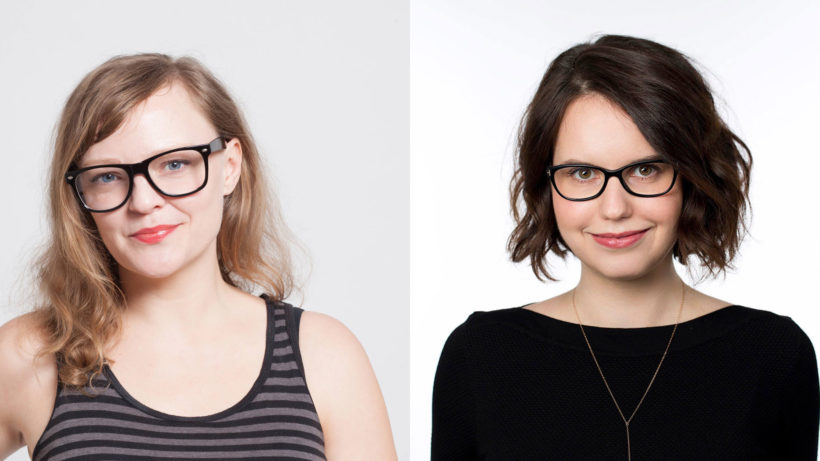
Gender: women